1999 Washington NATO summit

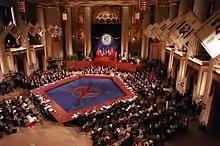
The venue for the 50th anniversary commemoration of the founding of NATO was Washington, DC's Andrew W. Mellon Auditorium, where the 12 founding members signed the treaty in April 1949.

Held at the height of the NATO bombing of Yugoslavia, the summit commemorated the 50th anniversary of NATO and reiterated the "determination to put an end to the repressive actions" by Serbian President Milošević against the local ethnic Albanian population in Kosovo. It was also the first summit in which three new NATO members (the Czech Republic, Hungary, and Poland) participated.